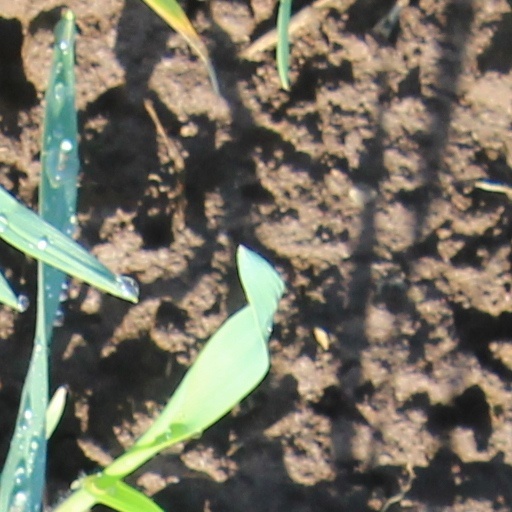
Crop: wheat